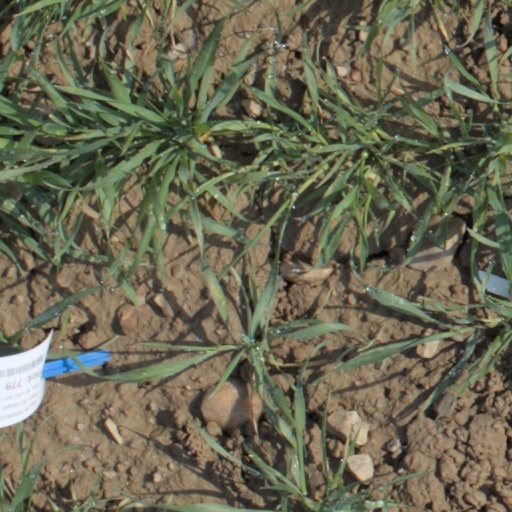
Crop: wheat